Johnston Atoll

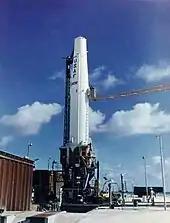
PGM-17 Thor missile at Johnston Island

In 1990, two full-time U.S. Fish and Wildlife Service personnel, a Refuge Manager and a biologist, were stationed on Johnston Atoll to handle increased biological, contaminant, and resource conflict activities.